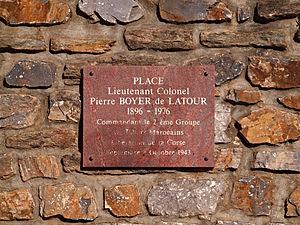
Barbaggio (Corse) - Plaque apposée sur la place du village appelée «
Pierre Boyer de Latour du Moulin, né le 18 juin 1896 à Maisons-Laffitte et mort le 31 janvier 1976 à Paris, est un général français.